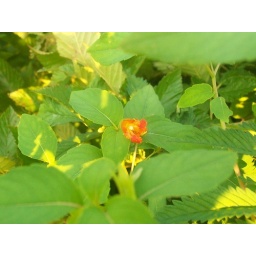
weird little orange flower I saw in the weeds.